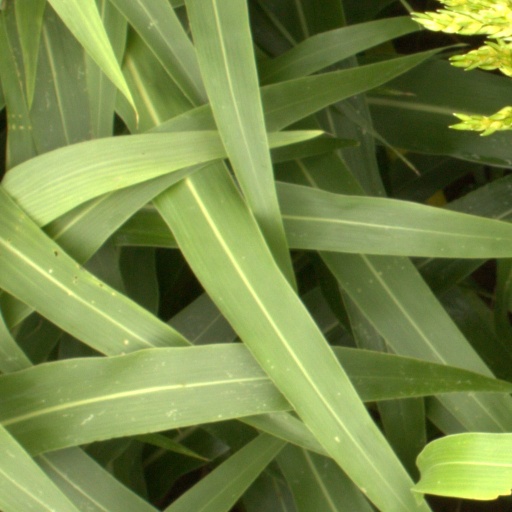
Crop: sorghum